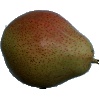
Label: pear_forelle